Lānaʻi hookbill

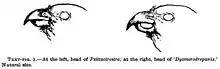
Comparison between the heads of the palila and the Lānai hookbill

The Lānai hookbill was first collected by the New Zealand ornithologist George C. Munro from Lānai's Kaiholena Valley on February 22, 1913. In 1919 Robert Cyril Layton Perkins described the species as "Dysmorodrepanis munroi" based upon this specimen, placing the hookbill in a new, monotypic genus. The genus name is derived from the Ancient Greek words "dusmoros" "ill-fated," and "drepanis" to identify the species as a Hawaiian honeycreeper. "Drepanis" comes from the Ancient Greek word "drepane" "sickle," in reference to most Hawaiian honeycreeper's bills. The specific name "munroi" recognizes the collector of the specimen, Munro. The common name came from the species' limited range and distinctive bill shape.